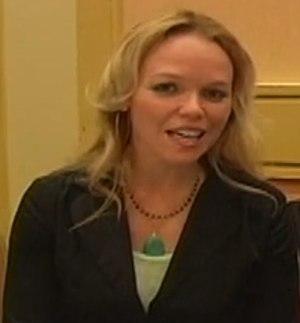
Lauren Elizabeth Bowles est une actrice américaine née le 24 mars 1973 à Washington.